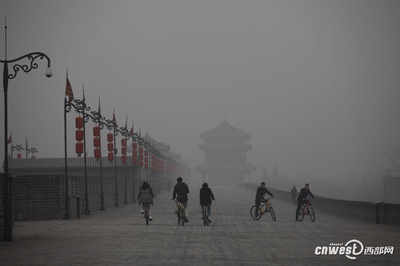
Weather: foggy or hazy